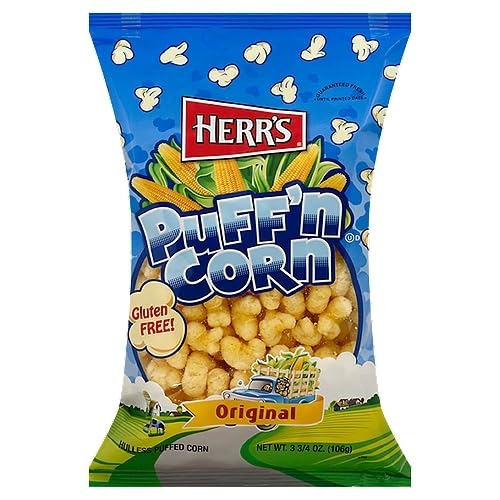
Item Name: Herr's Puff'n Corn Original Hulless Puffed Corn, 4-Pack 3.75 oz. Bags
Bullet Point 1: Herr's introduces a snack like no other. Our Puff'n Corn delivers the irresistible taste and texture of old-fashioned popcorn with a newfangled twist - no hulls or kernels to detract from your snacking pleasure.
Bullet Point 2: It's the most fun you can pop in your mouth.
Product Description: Herr's Puff'n Corn. Gluten Free-Kosher Dairy
Value: 15.0
Unit: Ounce

Price: 33.99